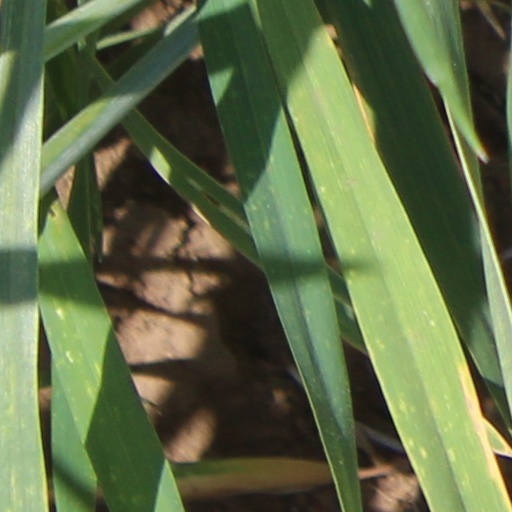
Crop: wheat